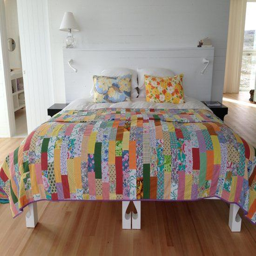
i want all the bedrooms to look just like this !